Adrian Wewer

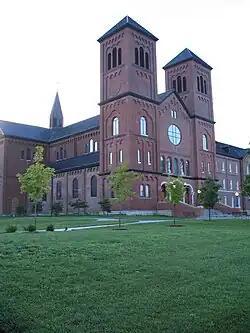
Conception Abbey, Conception, Missouri

Adrian Wewer, O.F.M. (April 14, 1836 – March 15, 1914), was a German-born Franciscan lay brother who designed more than 100 churches, college buildings, seminaries, schools, friaries, convents, and hospitals throughout the United States. He primarily worked in the Neo-Gothic style of architecture then popular.